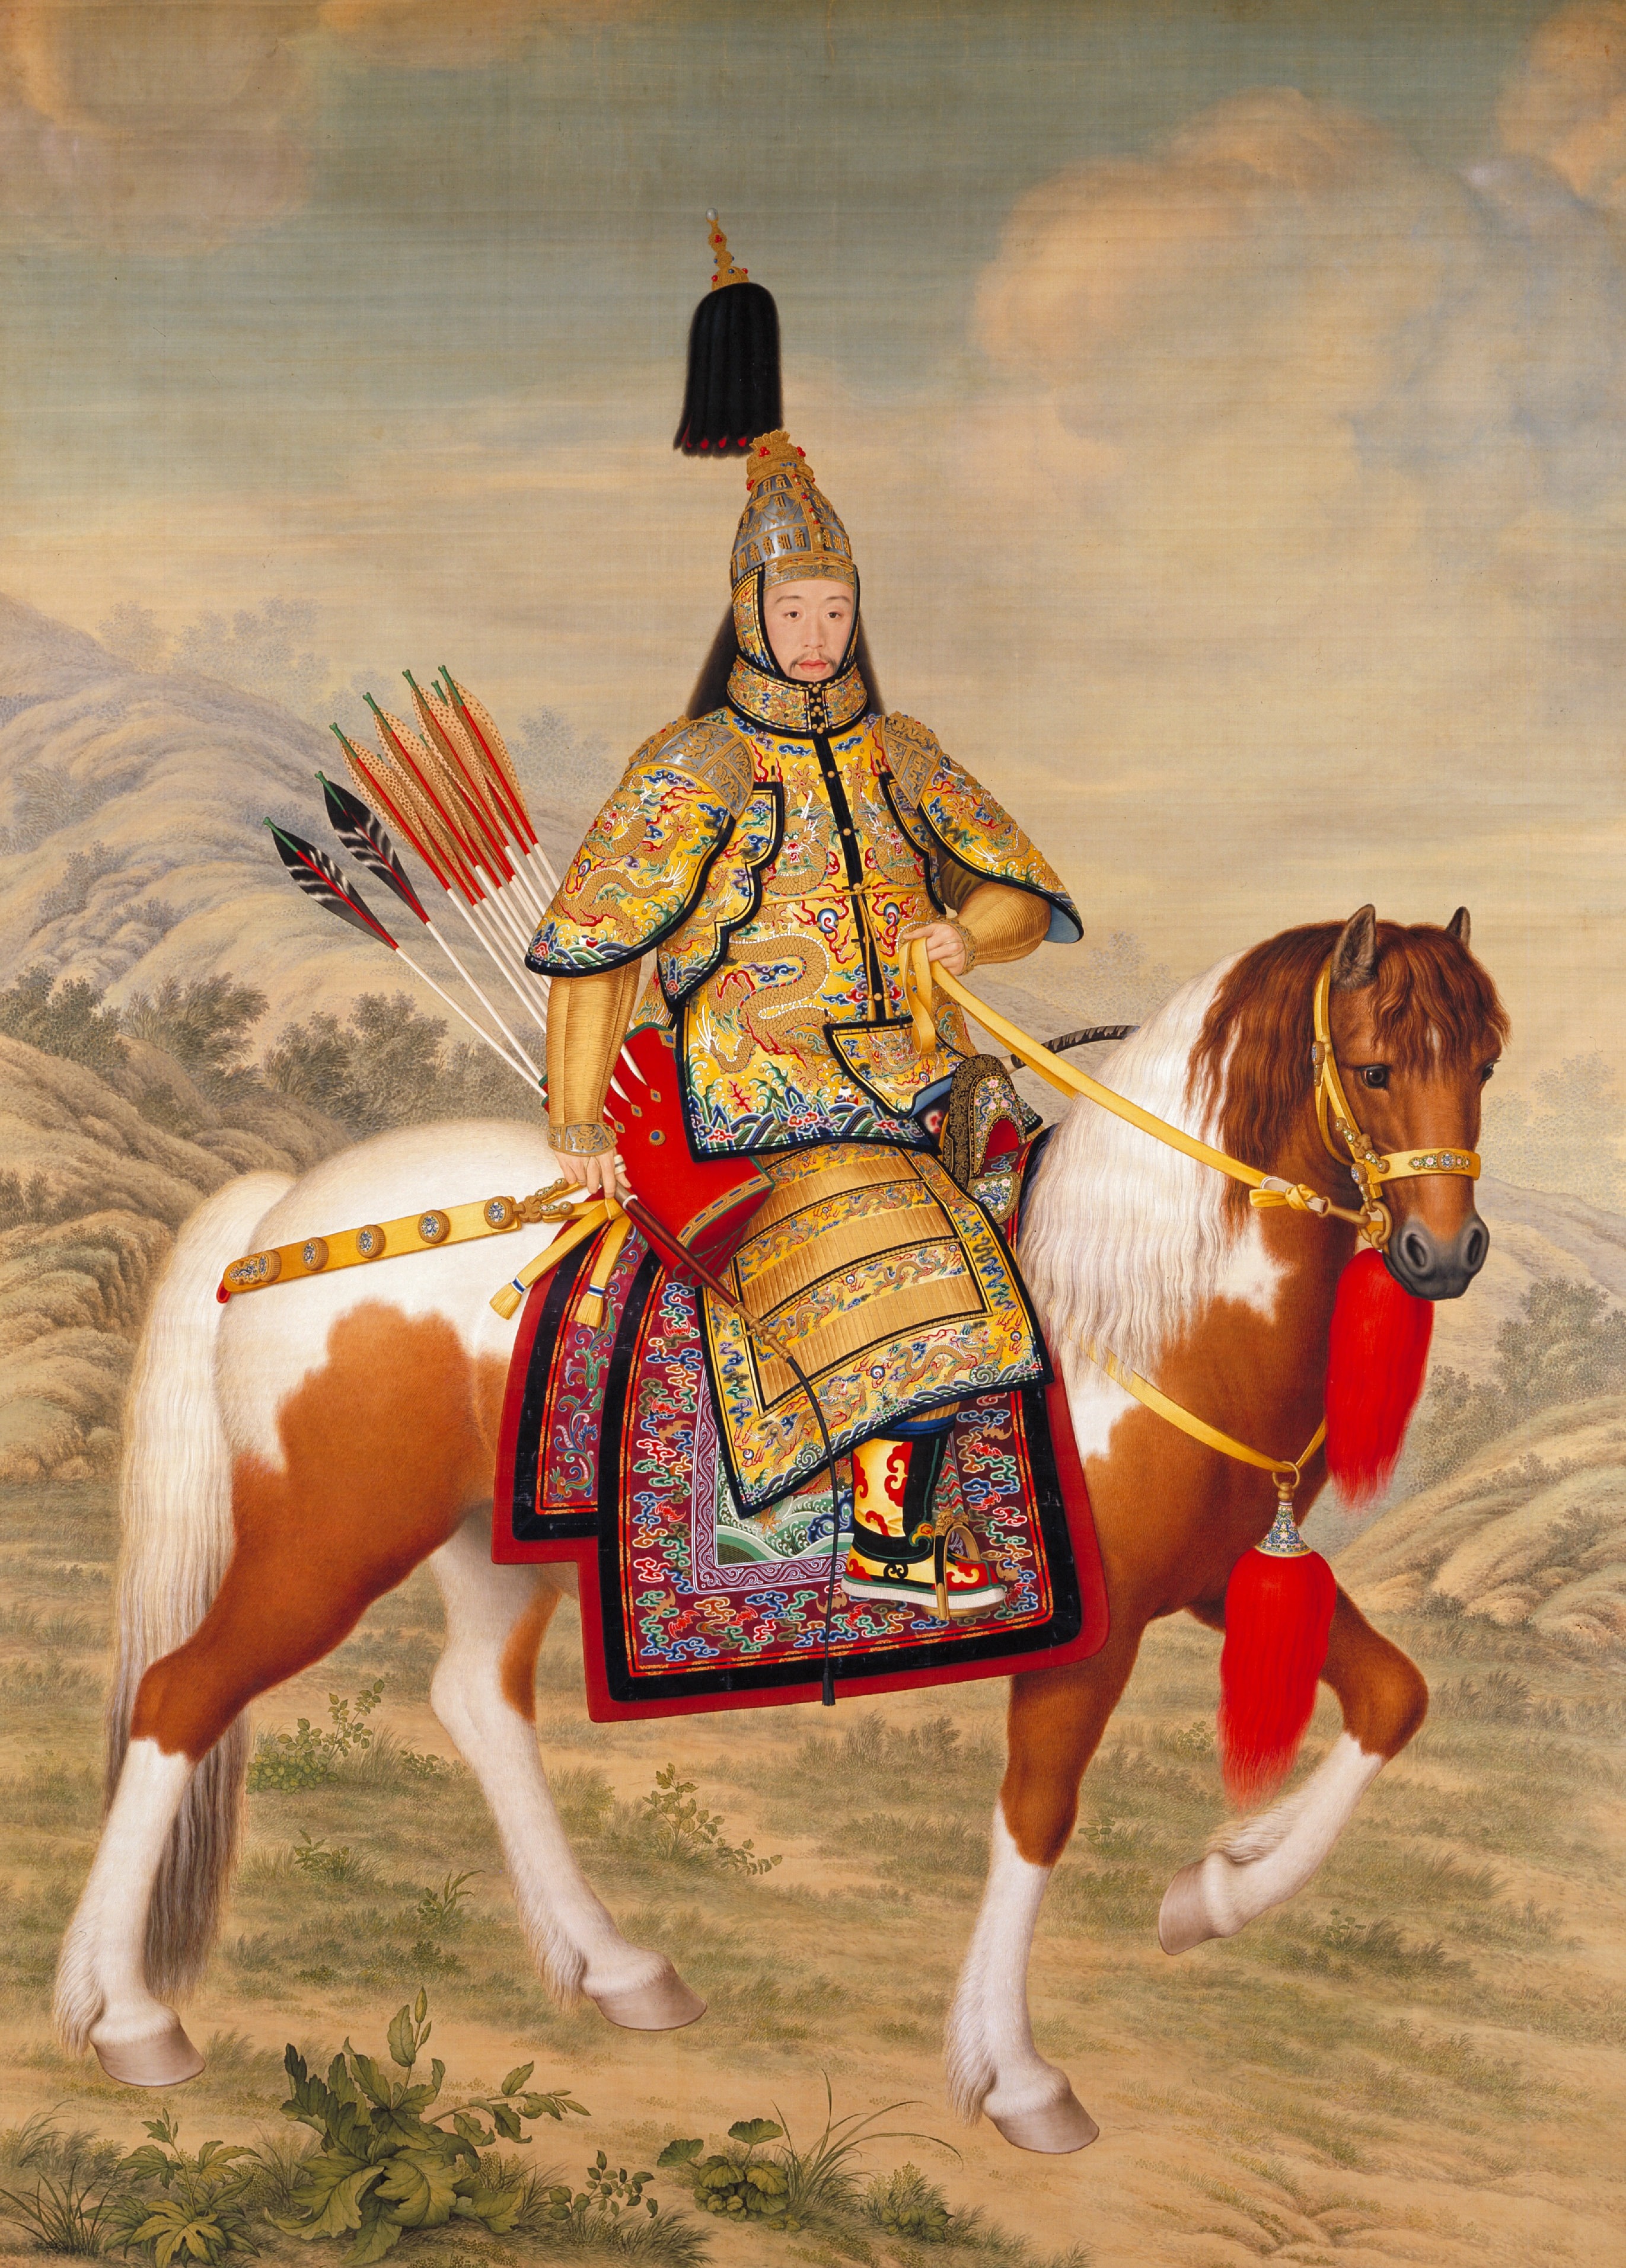
chinese, horse, artwork, painting, drawing, tradition, china, emperor, reiter, matador, bow and arrow, qianlong, 1739, giuseppe castiglione